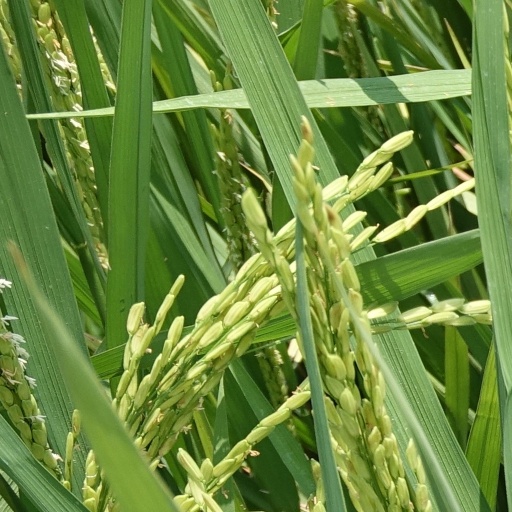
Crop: rice